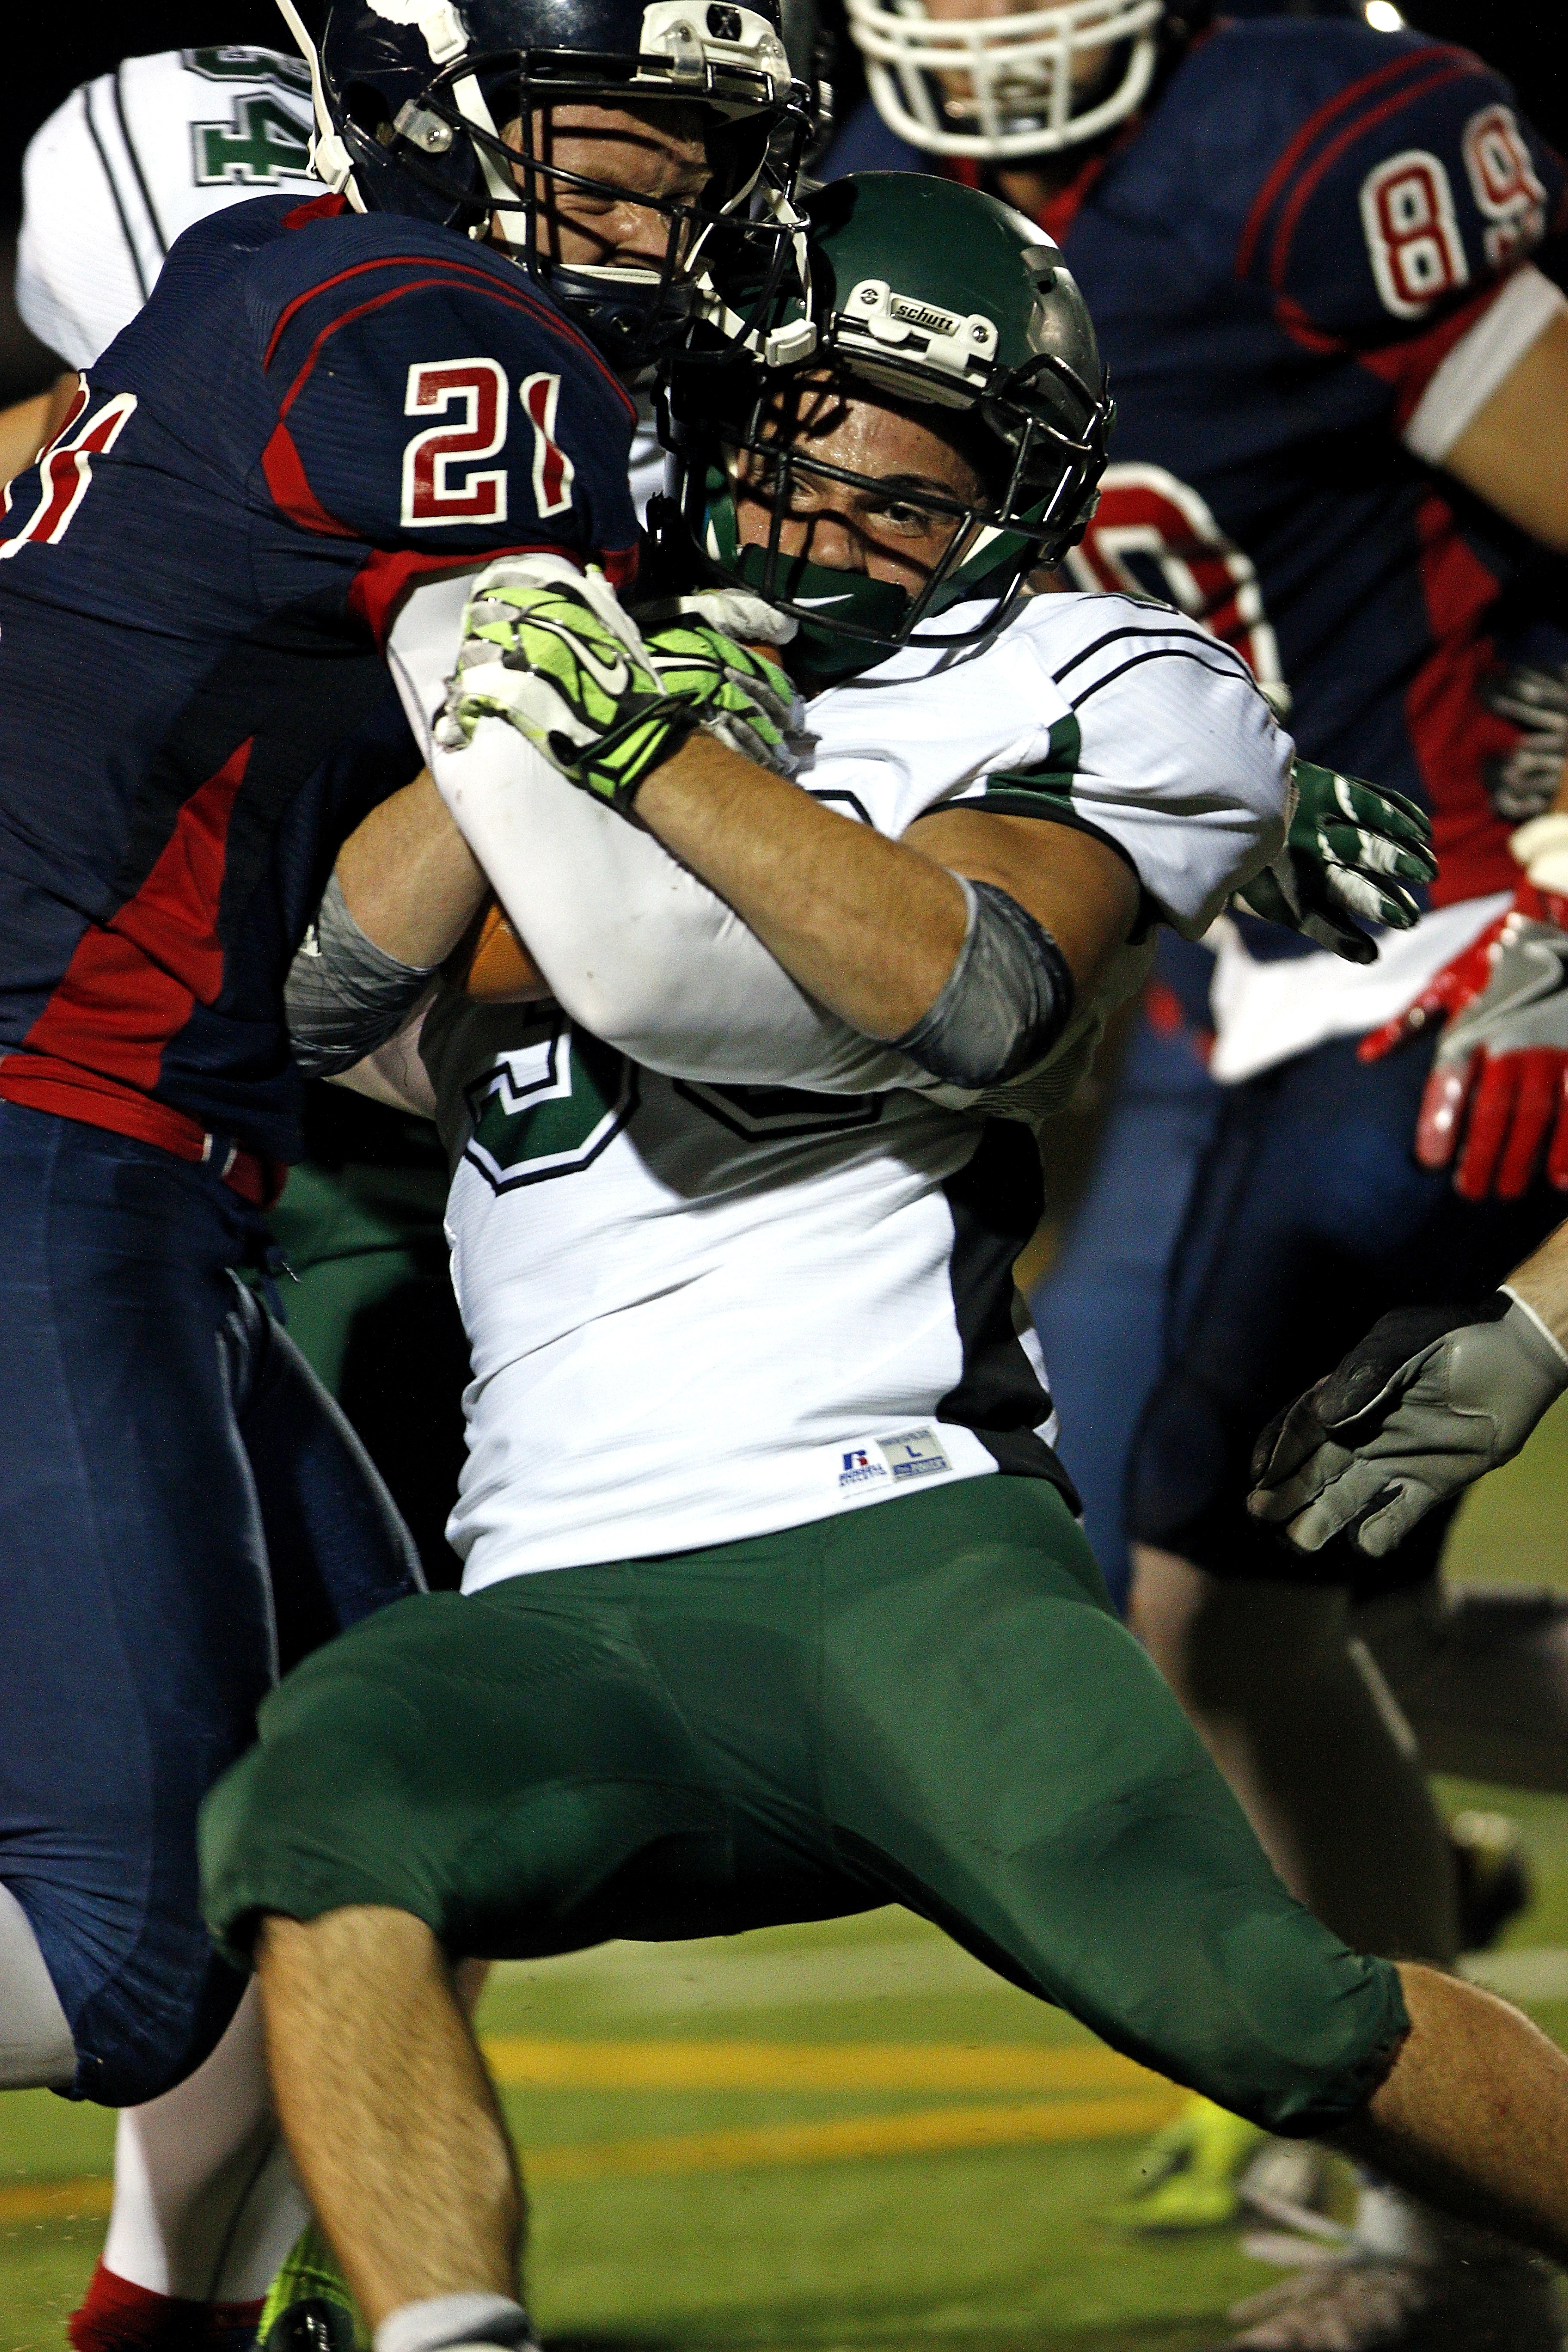
football, player, aggression, tackle, running back, game, sport, american football player, athlete, action, helmet, male, match, grass, competition, competitors, compete, aggressive, collision, team, play